Cepheid variable

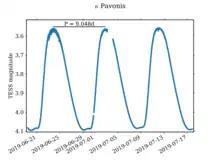
Light curve of κ Pavonis, a Type II cepheid, recorded by NASA's Transiting Exoplanet Survey Satellite (TESS)

Type II Cepheids (also termed Population II Cepheids) are population II variable stars which pulsate with periods typically between 1 and 50 days. Type II Cepheids are typically metal-poor, old (~10 Gyr), low mass objects (~half the mass of the Sun). Type II Cepheids are divided into several subgroups by period. Stars with periods between 1 and 4 days are of the BL Her subclass, 10–20 days belong to the W Virginis subclass, and stars with periods greater than 20 days belong to the RV Tauri subclass.